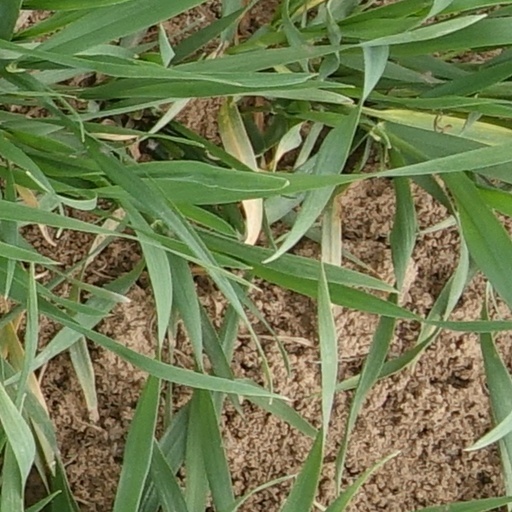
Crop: wheat